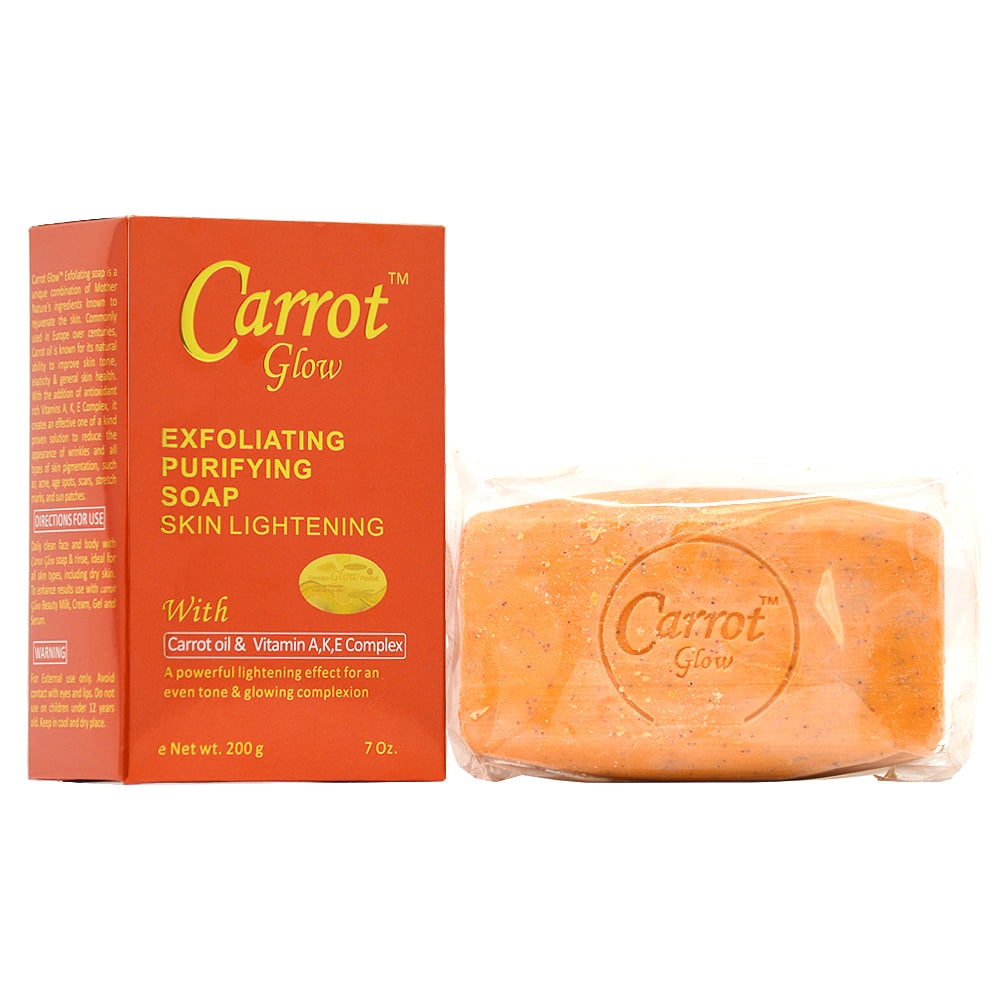
Carrot Glow Exfoliating Purifying Soap With Carrot Oil 7oz
Carrot Glow Exfoliating Purifying Soap With Carrot Oil 7oz
Brand: Carrot Glow
Category: Health & Beauty > Personal Care > Cosmetics > Bath & Body > Bar Soap